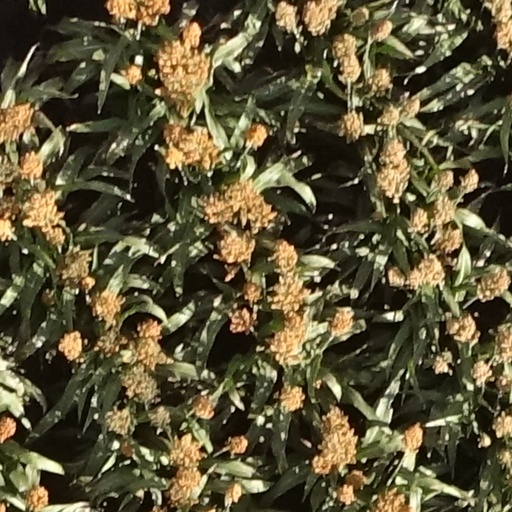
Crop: sorghum